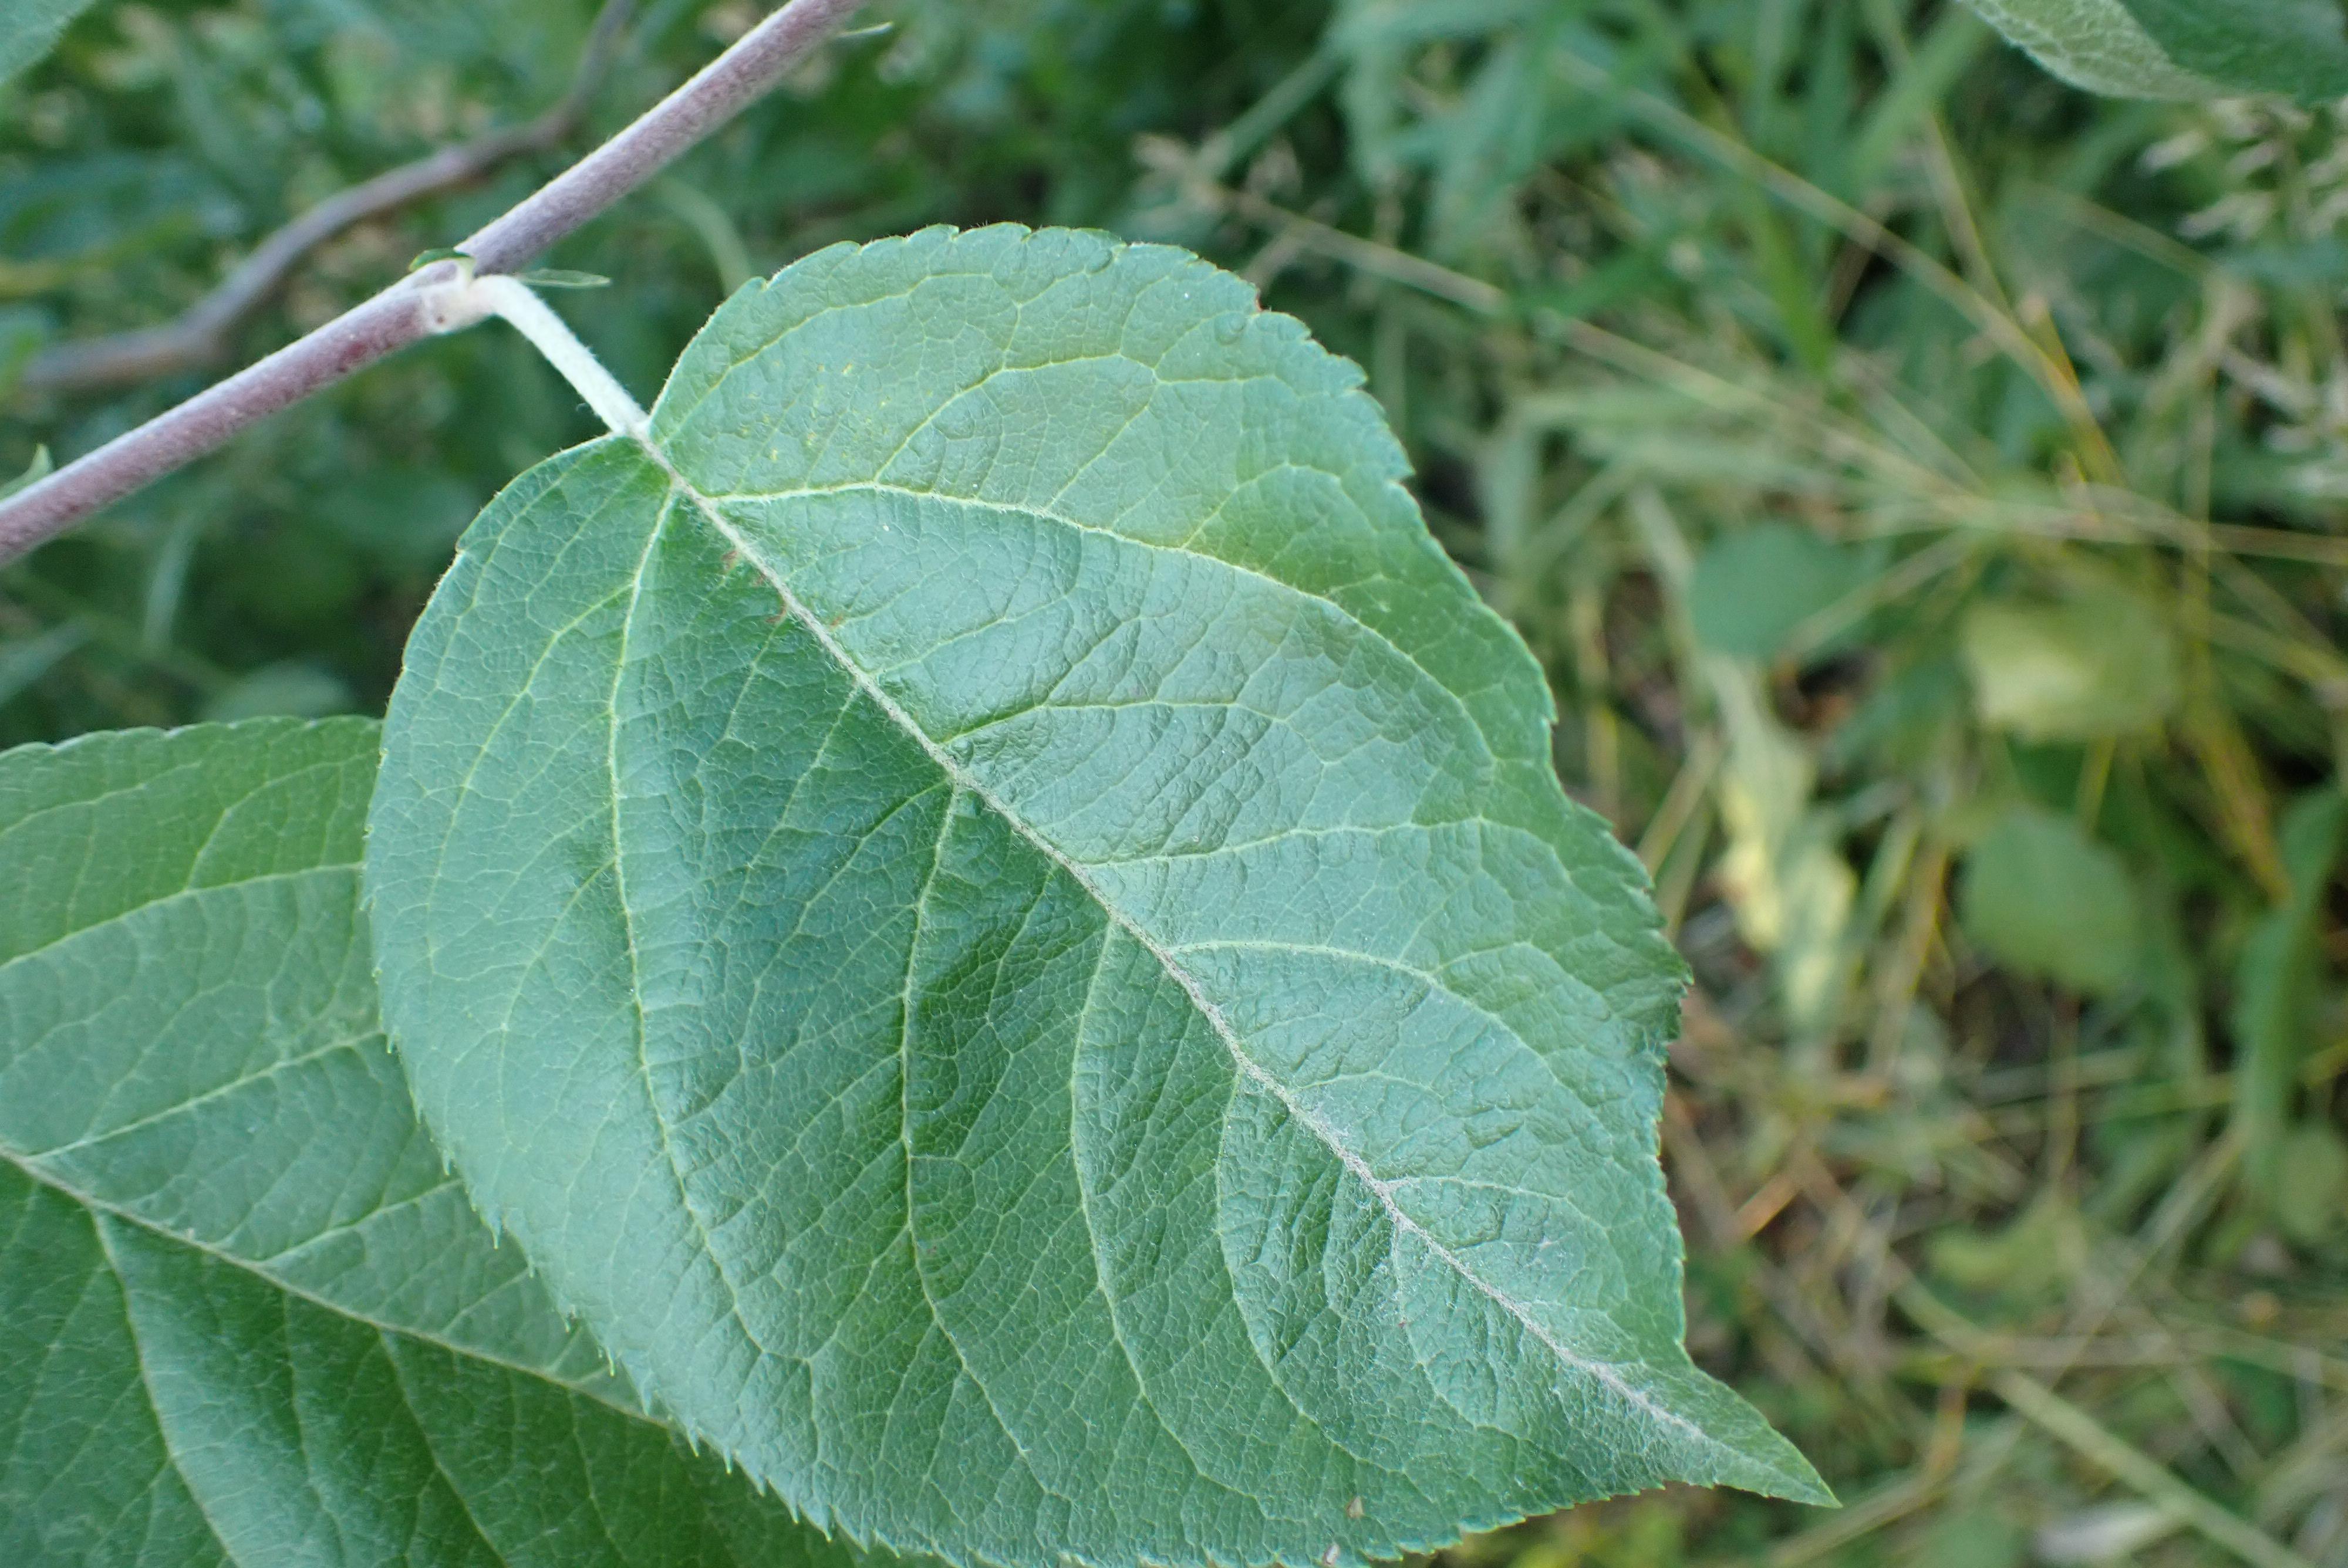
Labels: healthy